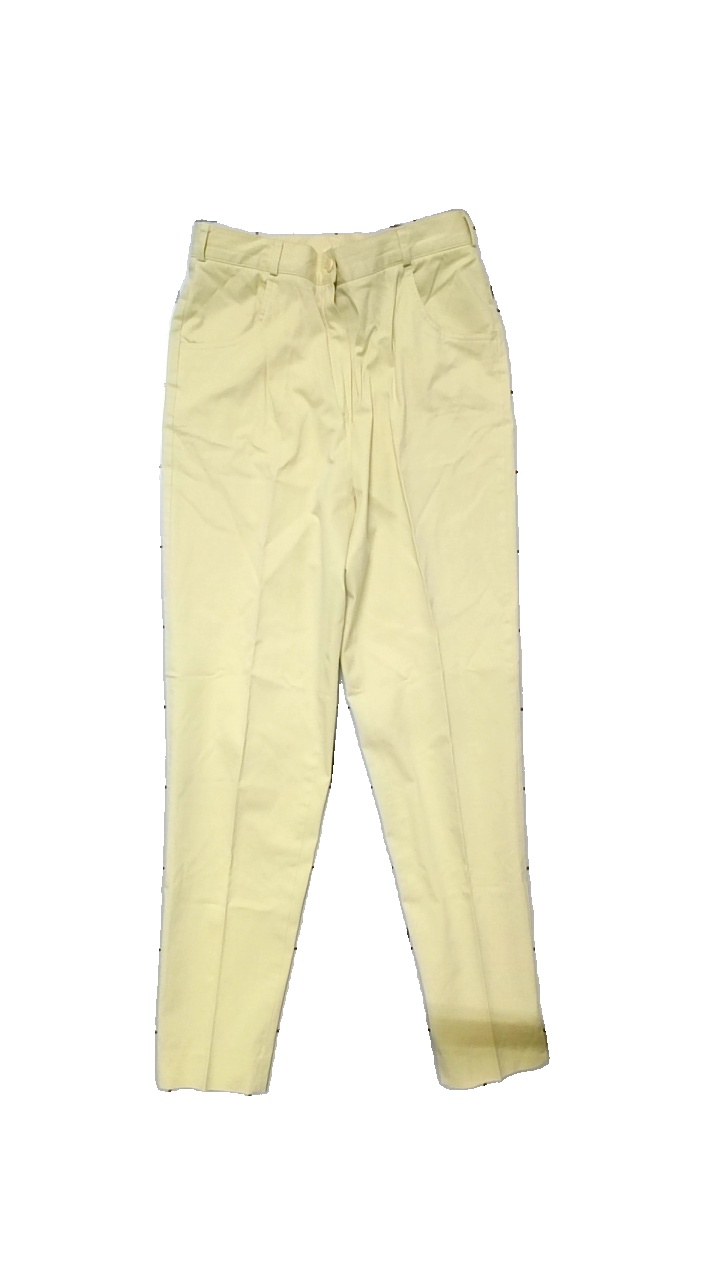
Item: Trousers (Men)
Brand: Lyle & Scott
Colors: Yellow
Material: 98% cotton, 2% elastane
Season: Summer
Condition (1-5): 3
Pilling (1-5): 3
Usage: Reuse
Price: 50-100